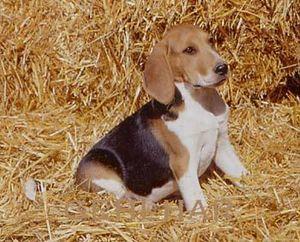
Le chien d'Artois, parfois nommé grand chien d'Artois ou picard, est une race de chien de chasse d'origine française. Le chien d'Artois est un chien d'ordre de couleur tricolore. La nomenclature FCI le classe dans le groupe 6, section 1, sous-section 1.2 chiens courants de taille moyenne. Comme son nom l'indique, il est originaire de l'ancien comté d'Artois, qui constitue à présent une bonne partie du département du Pas-de-Calais. La race est utilisée comme chien courant et chien d'arrêt.